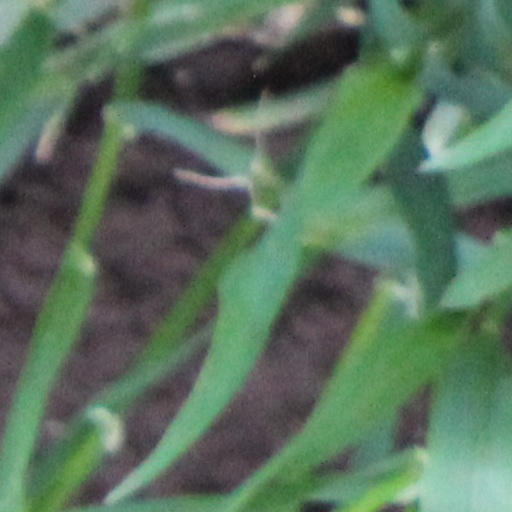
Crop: wheat